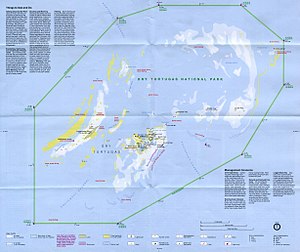
Dry Tortugas National Park
Kort over nationalparken og øerne
Dry Tortugas National Park er en nationalpark i Florida, USA. Den ligger omkring Dry Tortugas-øerne vest for øgruppen Florida Keys; Det meste af nationalparken er vandområde. Den blev grundlagt 4. januar 1935 og havde 64.122 besøgende i 2006. Parken er kun tilgængelig med vandflyver eller båd. Parkens aktiviteter omfatter snorkling, dykning, lystfiskeri og fuglekigning.